Final Destination: Red Lantern

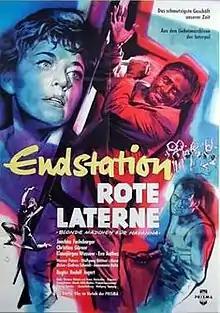

Final Destination: Red Lantern is a 1960 West German crime film directed by Rudolf Jugert and starring Joachim Fuchsberger, Christine Görner and Klausjürgen Wussow.